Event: Nepal Earthquake
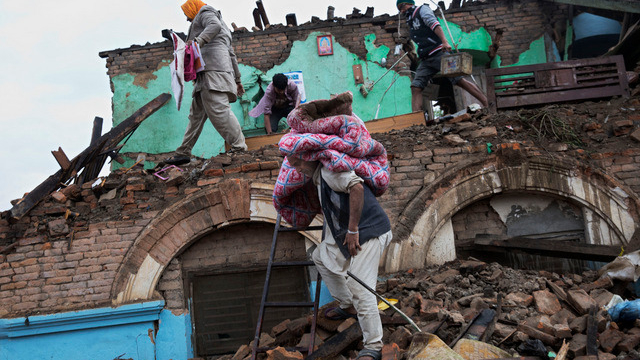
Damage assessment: damage